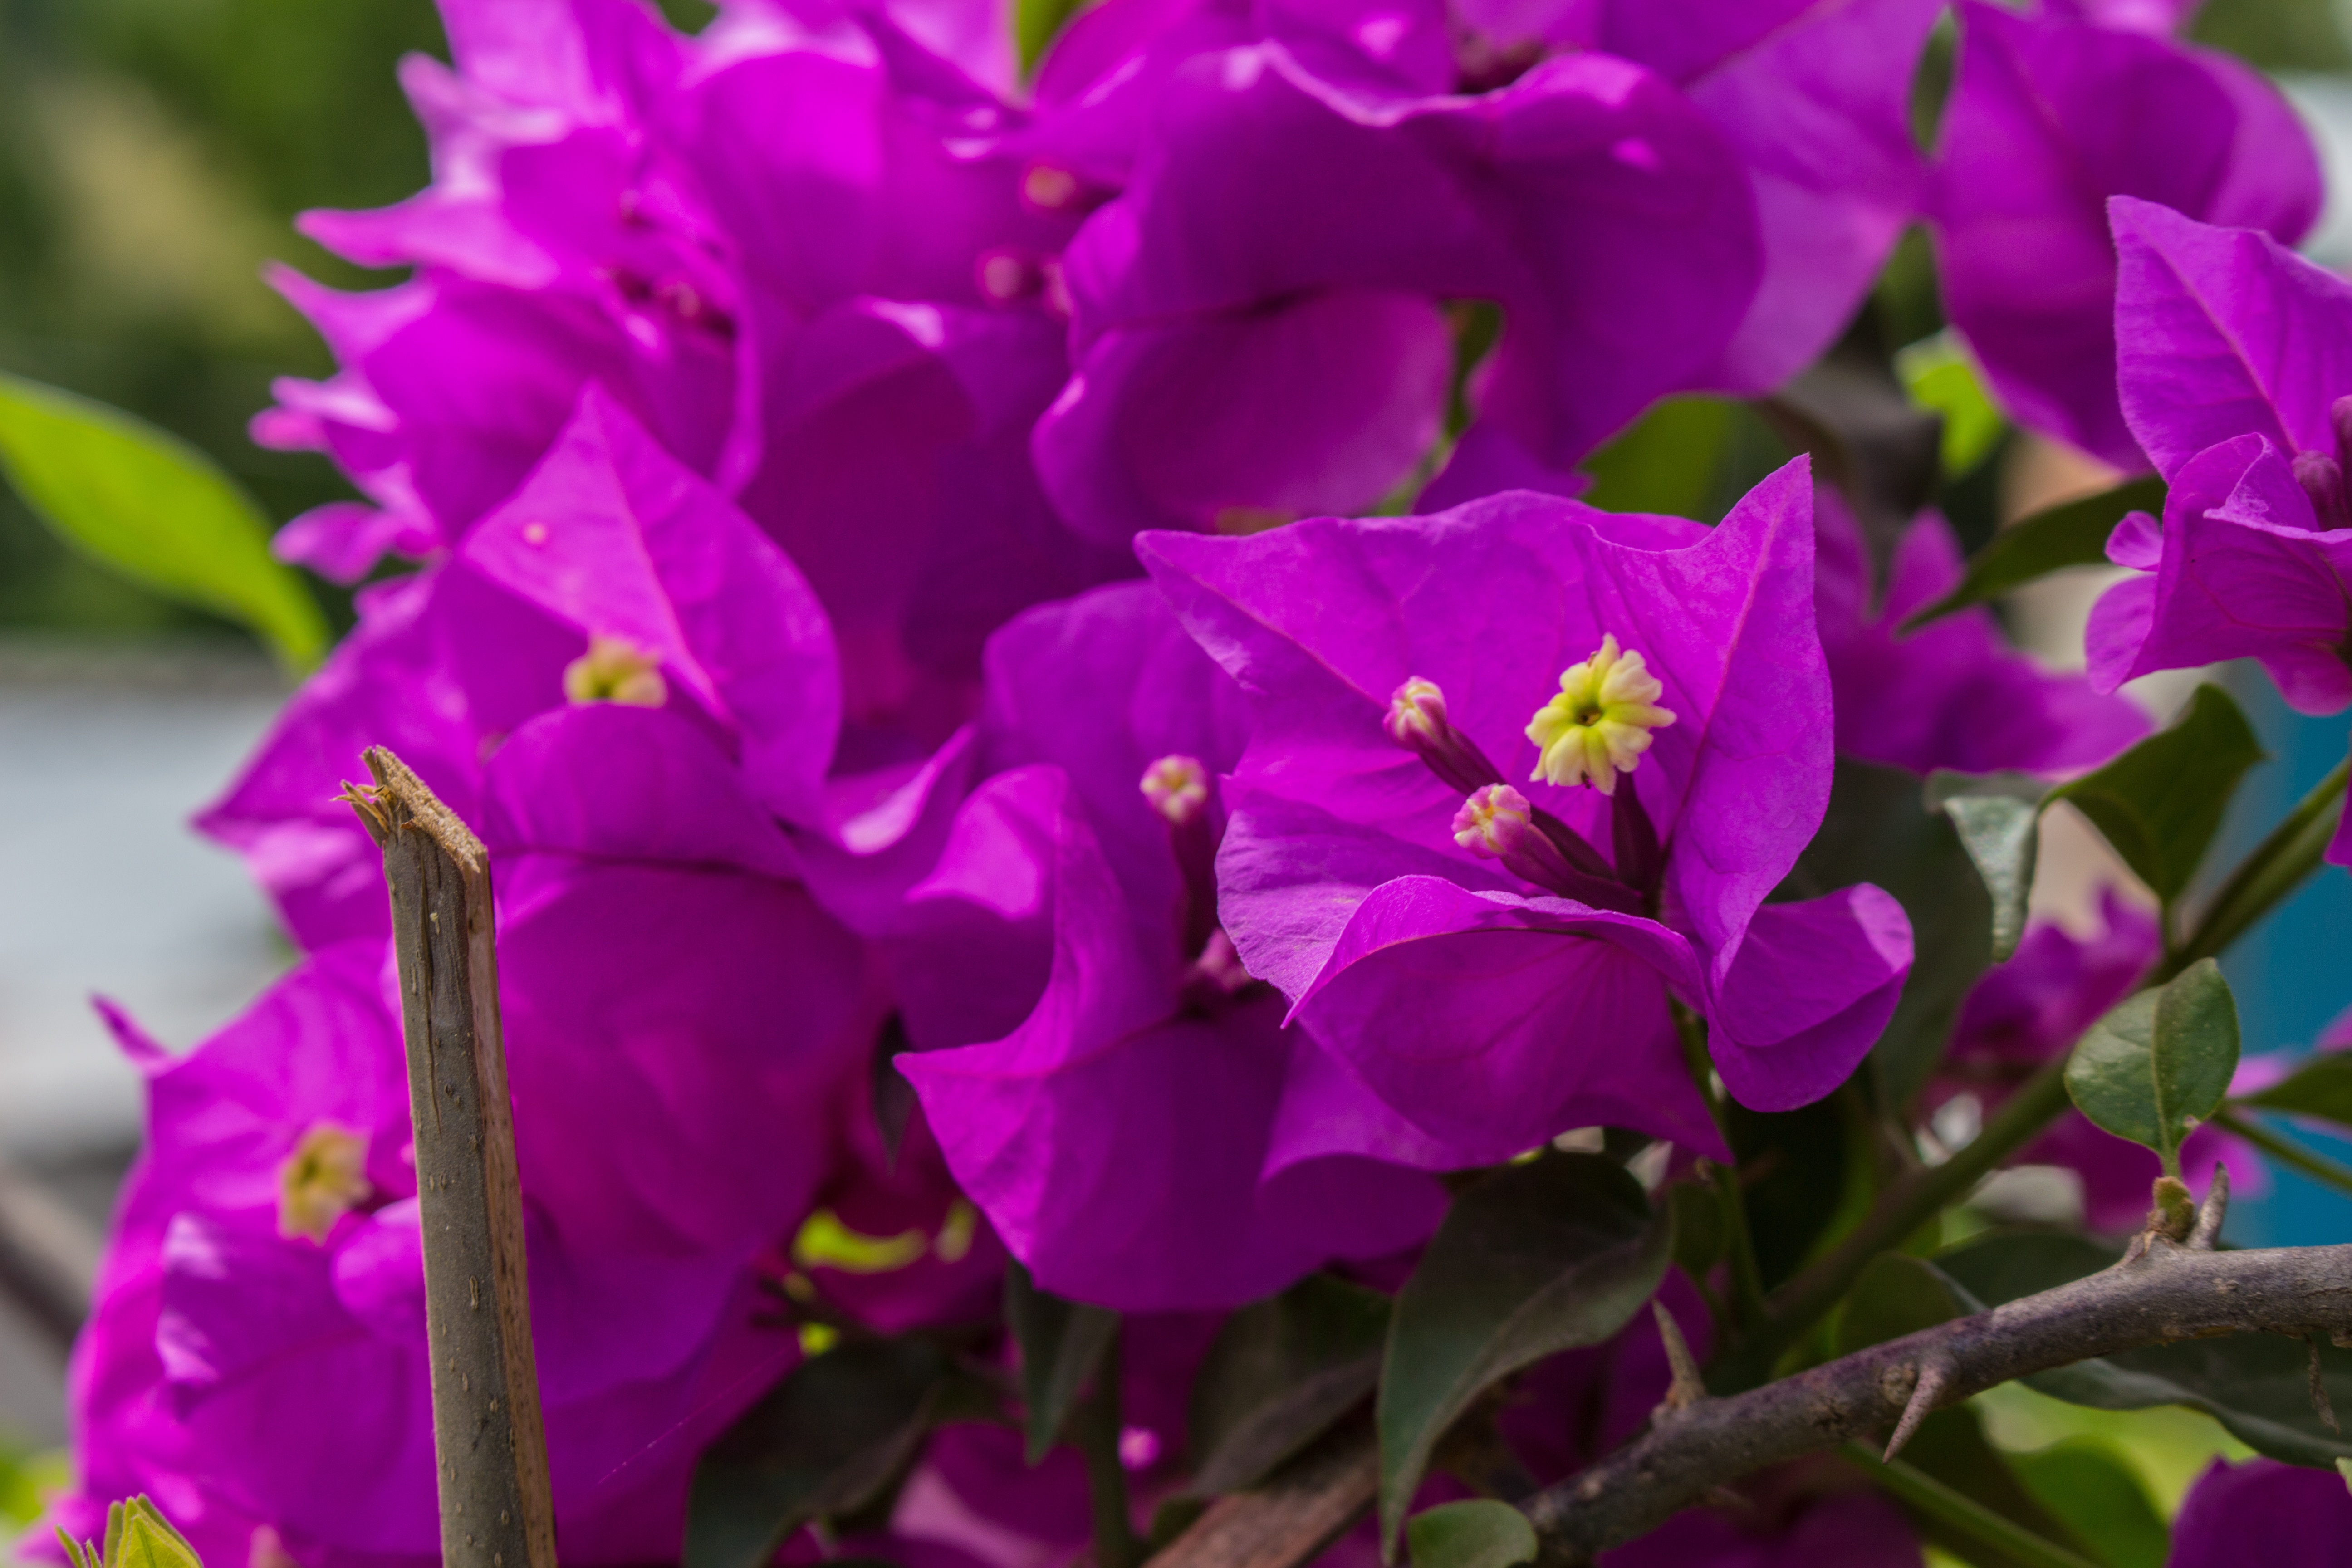
nature, blossom, plant, flower, petal, color, botany, colorful, garden, flora, wildflower, diversity, flowering, warmth, macro photography, flowering plant, annual plant, land plant